Separation of powers in Singapore

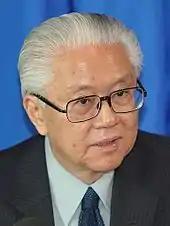
Tony Tan Keng Yam, who was President of Singapore from 2011 to 2017

Non-Constituency members of parliament (NCMPs) were introduced into Parliament for the purpose of ensuring "the representation in Parliament of a minimum number of Members from a political party or parties not forming the Government". The number of NCMPs in Parliament is nine less the number of opposition MPs elected at a general election.